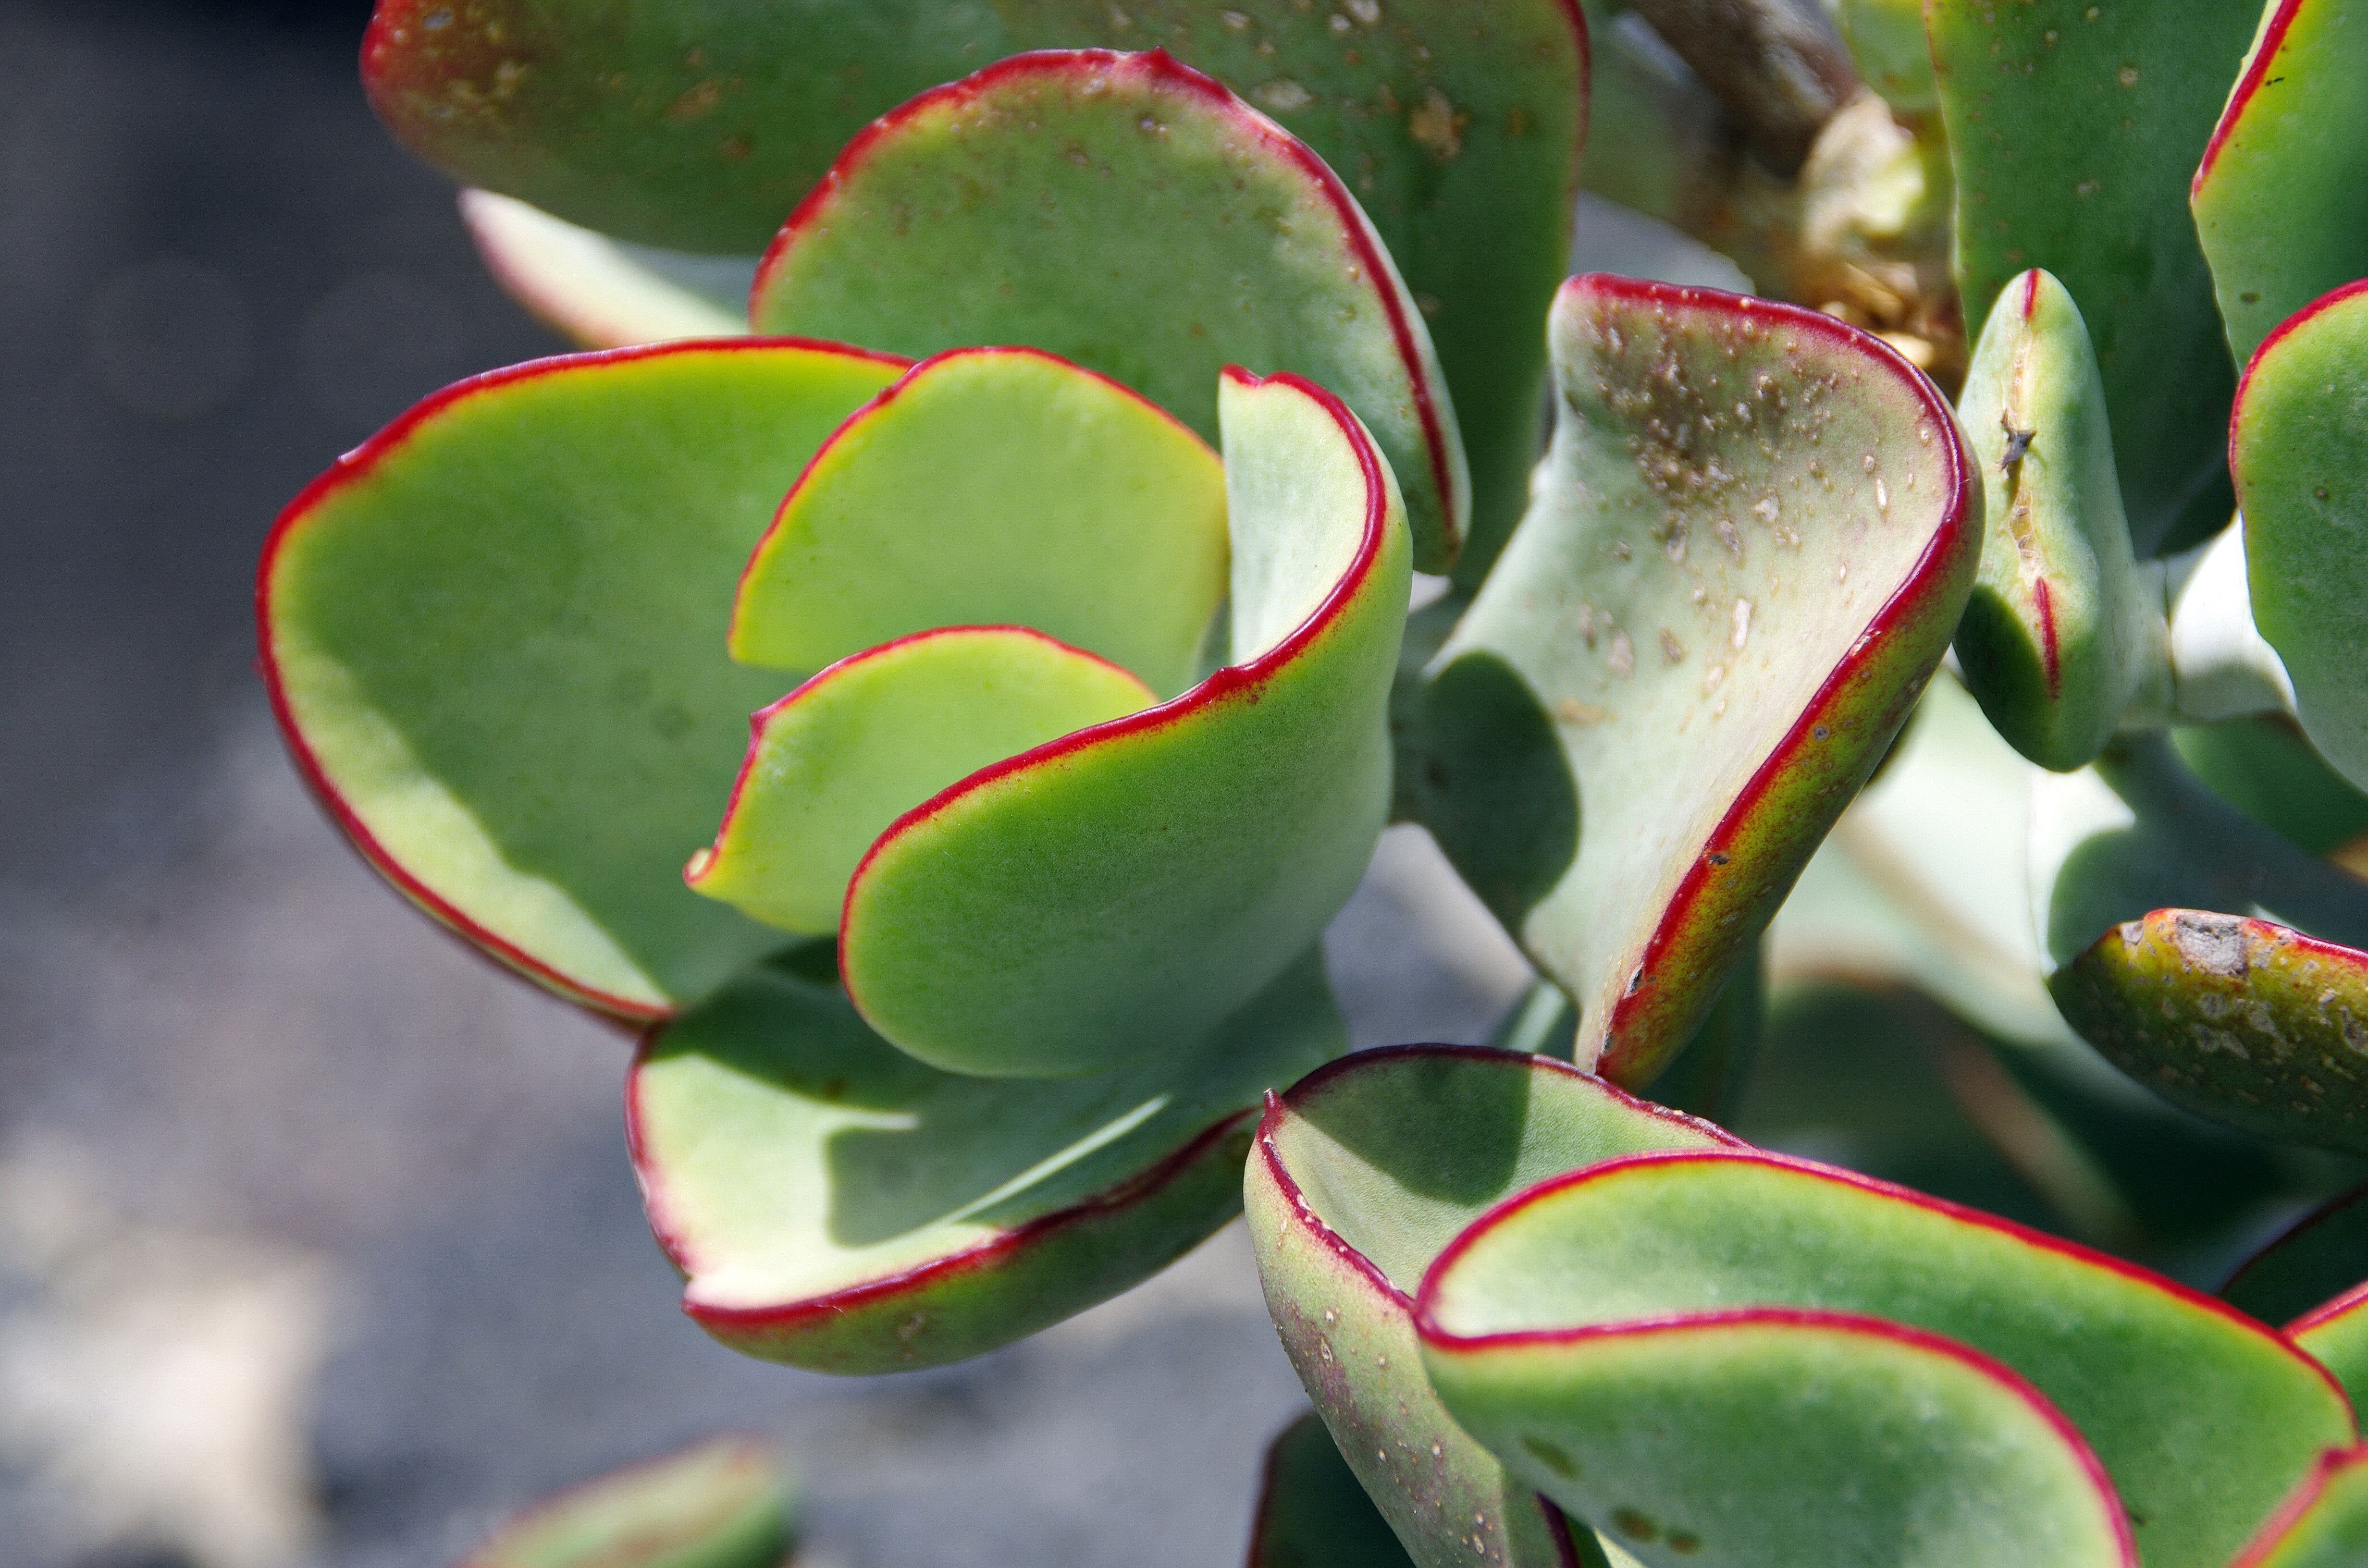
nature, branch, blossom, plant, leaf, flower, petal, green, red, color, botany, succulent, flora, wild flower, close up, wild flowers, leaves, shrub, bud, macro photography, lanzarote, crassulaceae family, flowering plant, houseleek, plant stem, land plant